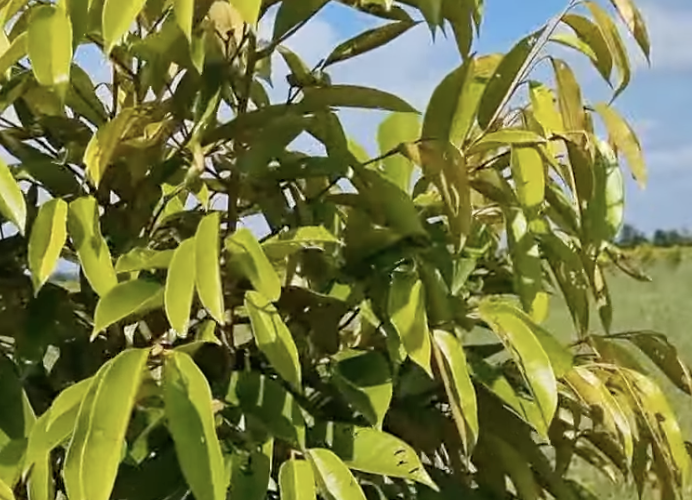
Label: yellow_leaf